Zhang Zhenglang

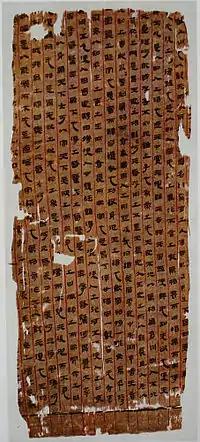
One of the Mawangdui Silk Texts, discovered in 1973

After the war, the institute returned to Nanjing. Various universities were understaffed following the war and attempted to fill academic positions. Tsinghua offered a full professorship to Zhang, and this was soon matched by an offer from Fu Ssu-nien, now the acting director of Peking University. Zhang accepted Fu's offer and became one of the youngest full professors at Peking. For a period of time, he also simultaneously worked in paleography at Tsinghua University. During his time at Peking, Zhang wrote a number of journal articles on vernacular literature and the Dunhuang manuscripts, as well as an influential analysis of Song Jiang. He was promoted to the rank of researcher. Although inspired by the Marxist historian Guo Moruo, Zhang was relatively uninterested in politics, and continued friendly relations with his former colleagues at the Academia Sinica who had evacuated to Taiwan. In 1954, he became a co-founder and board member of the Institute of History of the Chinese Academy of Social Sciences (CASS).